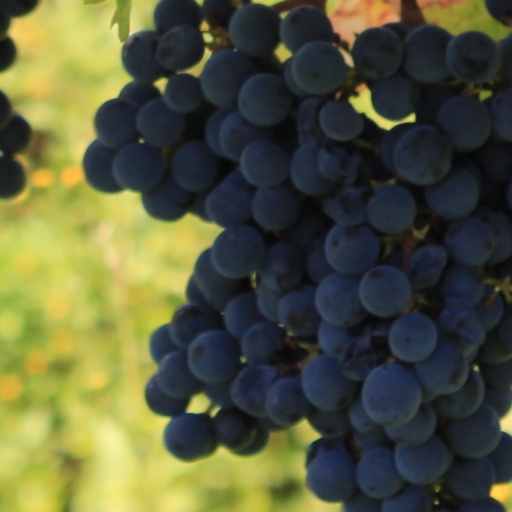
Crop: grape